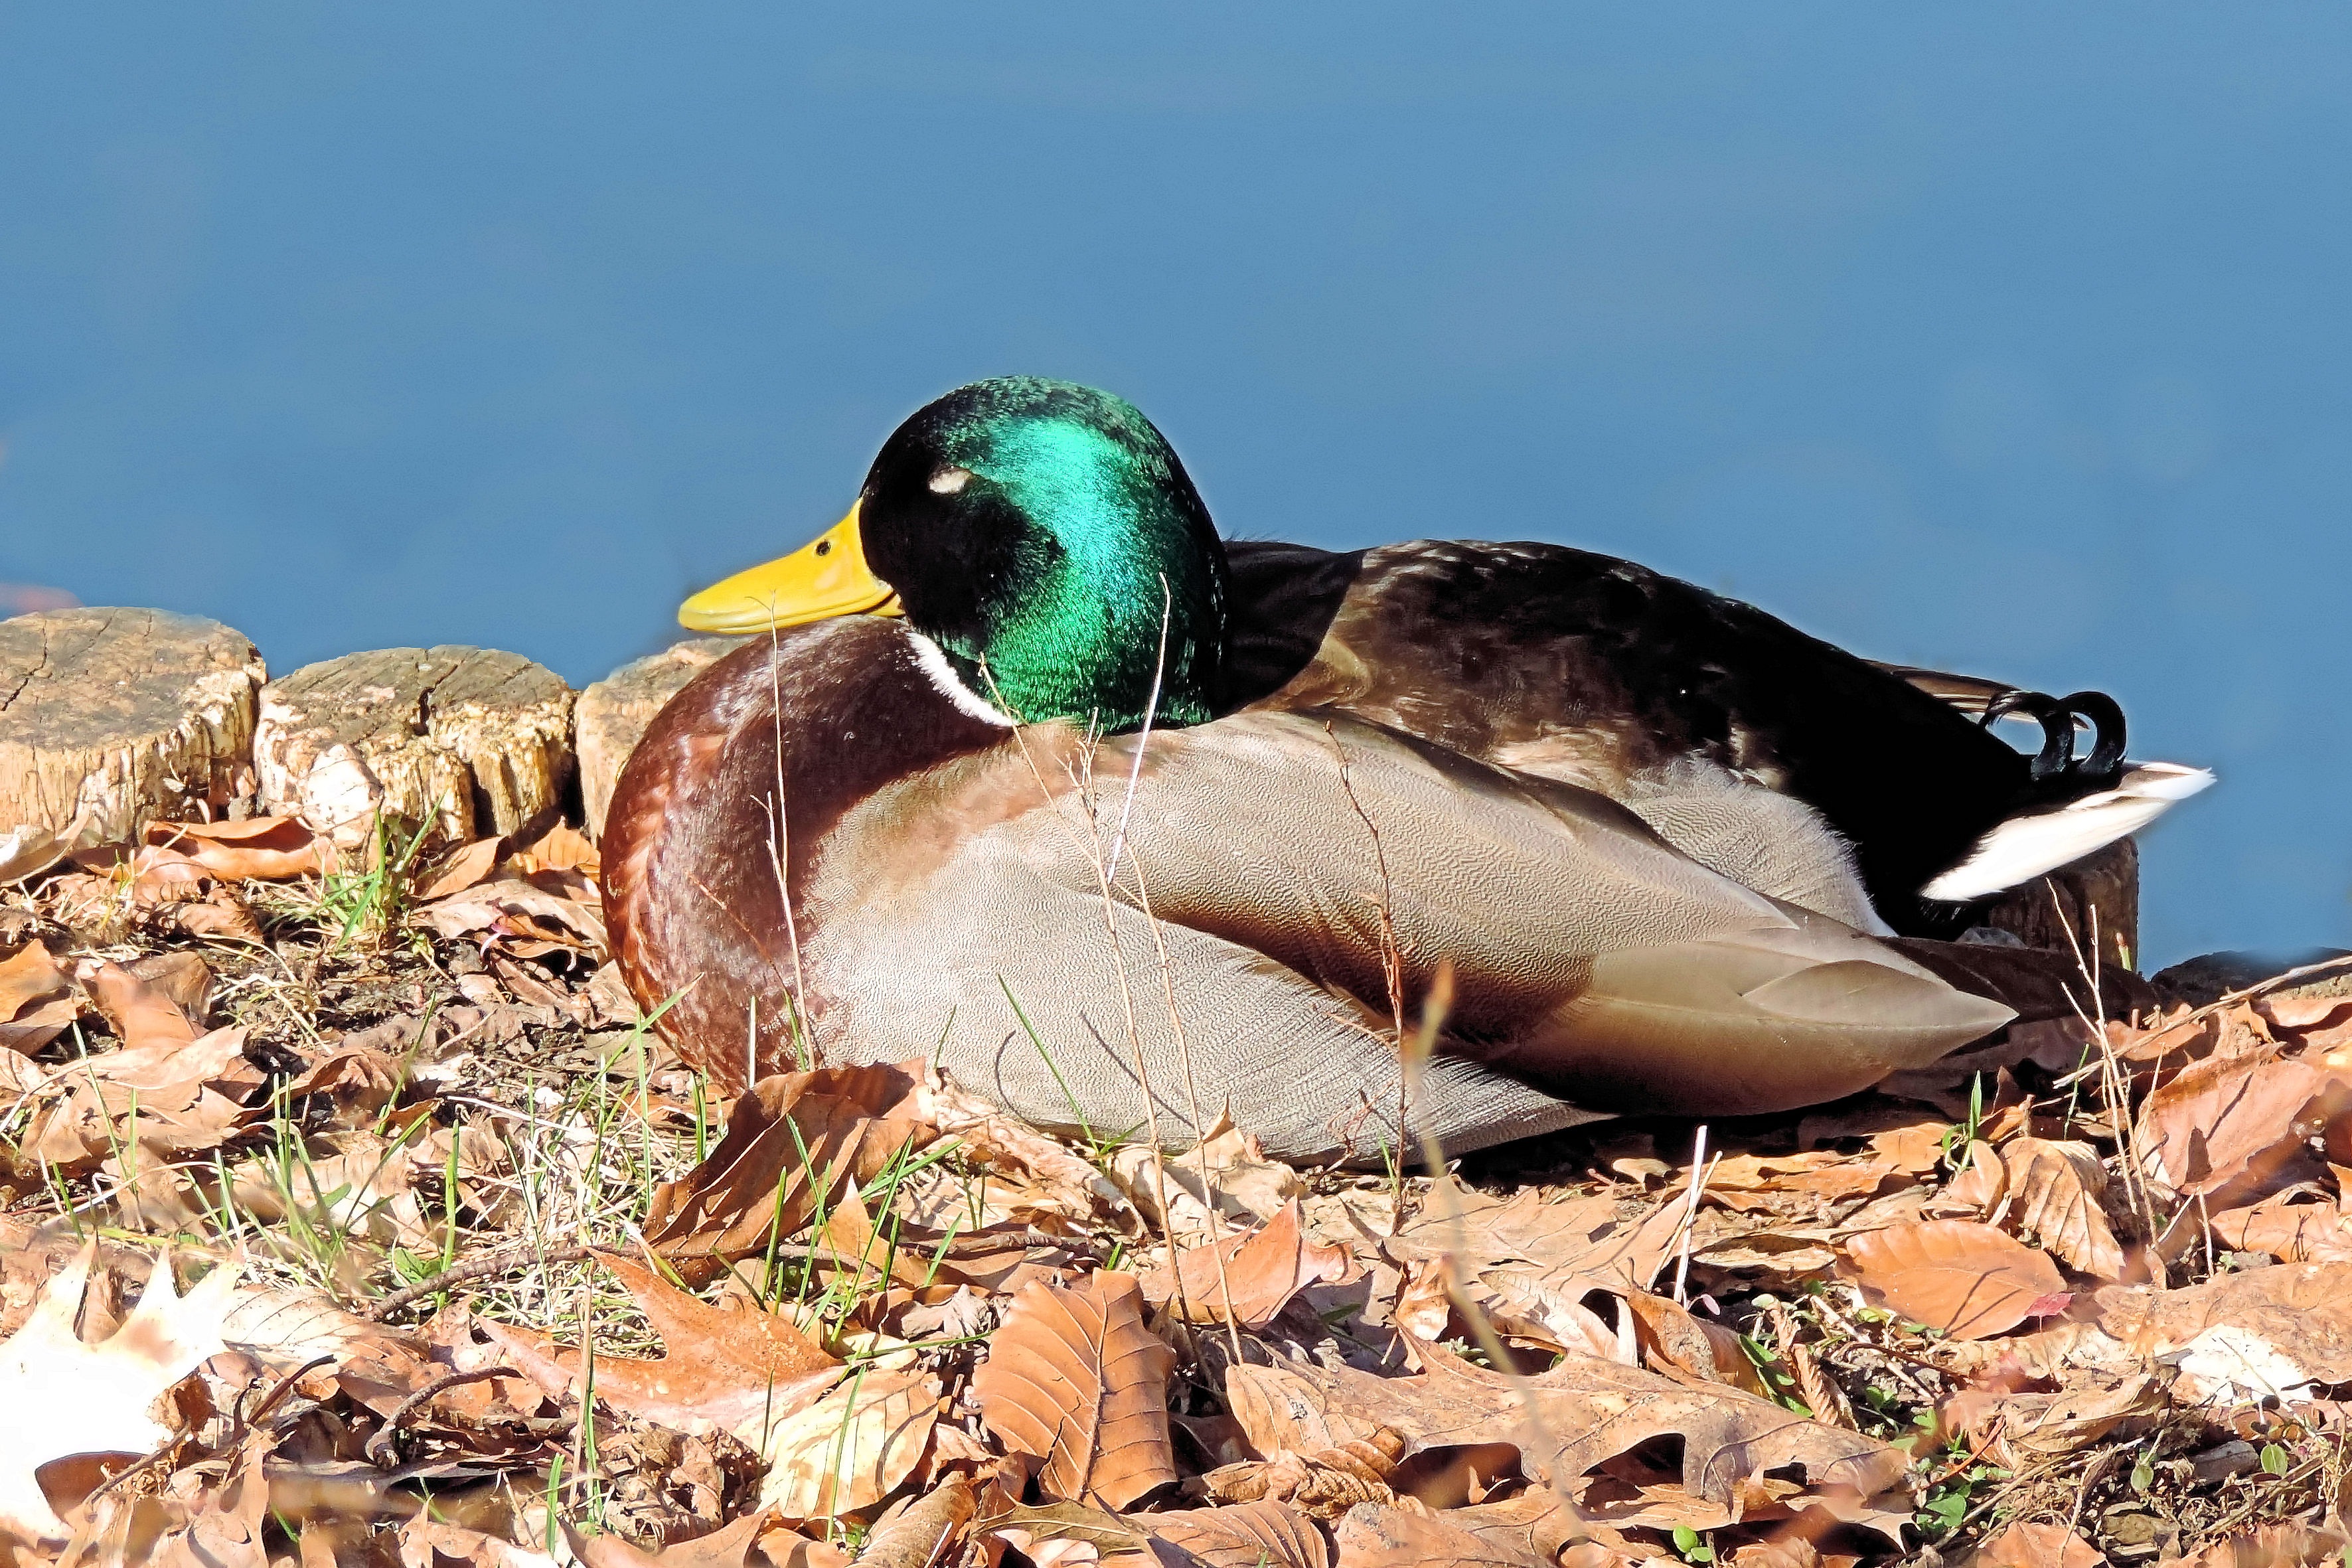
nature, bird, wildlife, beak, fauna, drake, duck, vertebrate, waterfowl, water bird, mallard, w, sleeps, ducks geese and swans